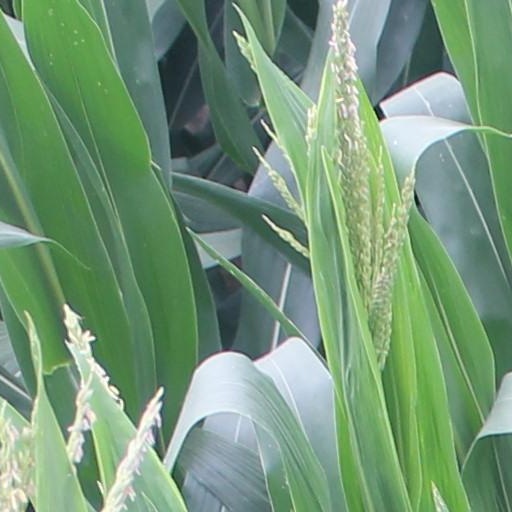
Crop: maize; corn